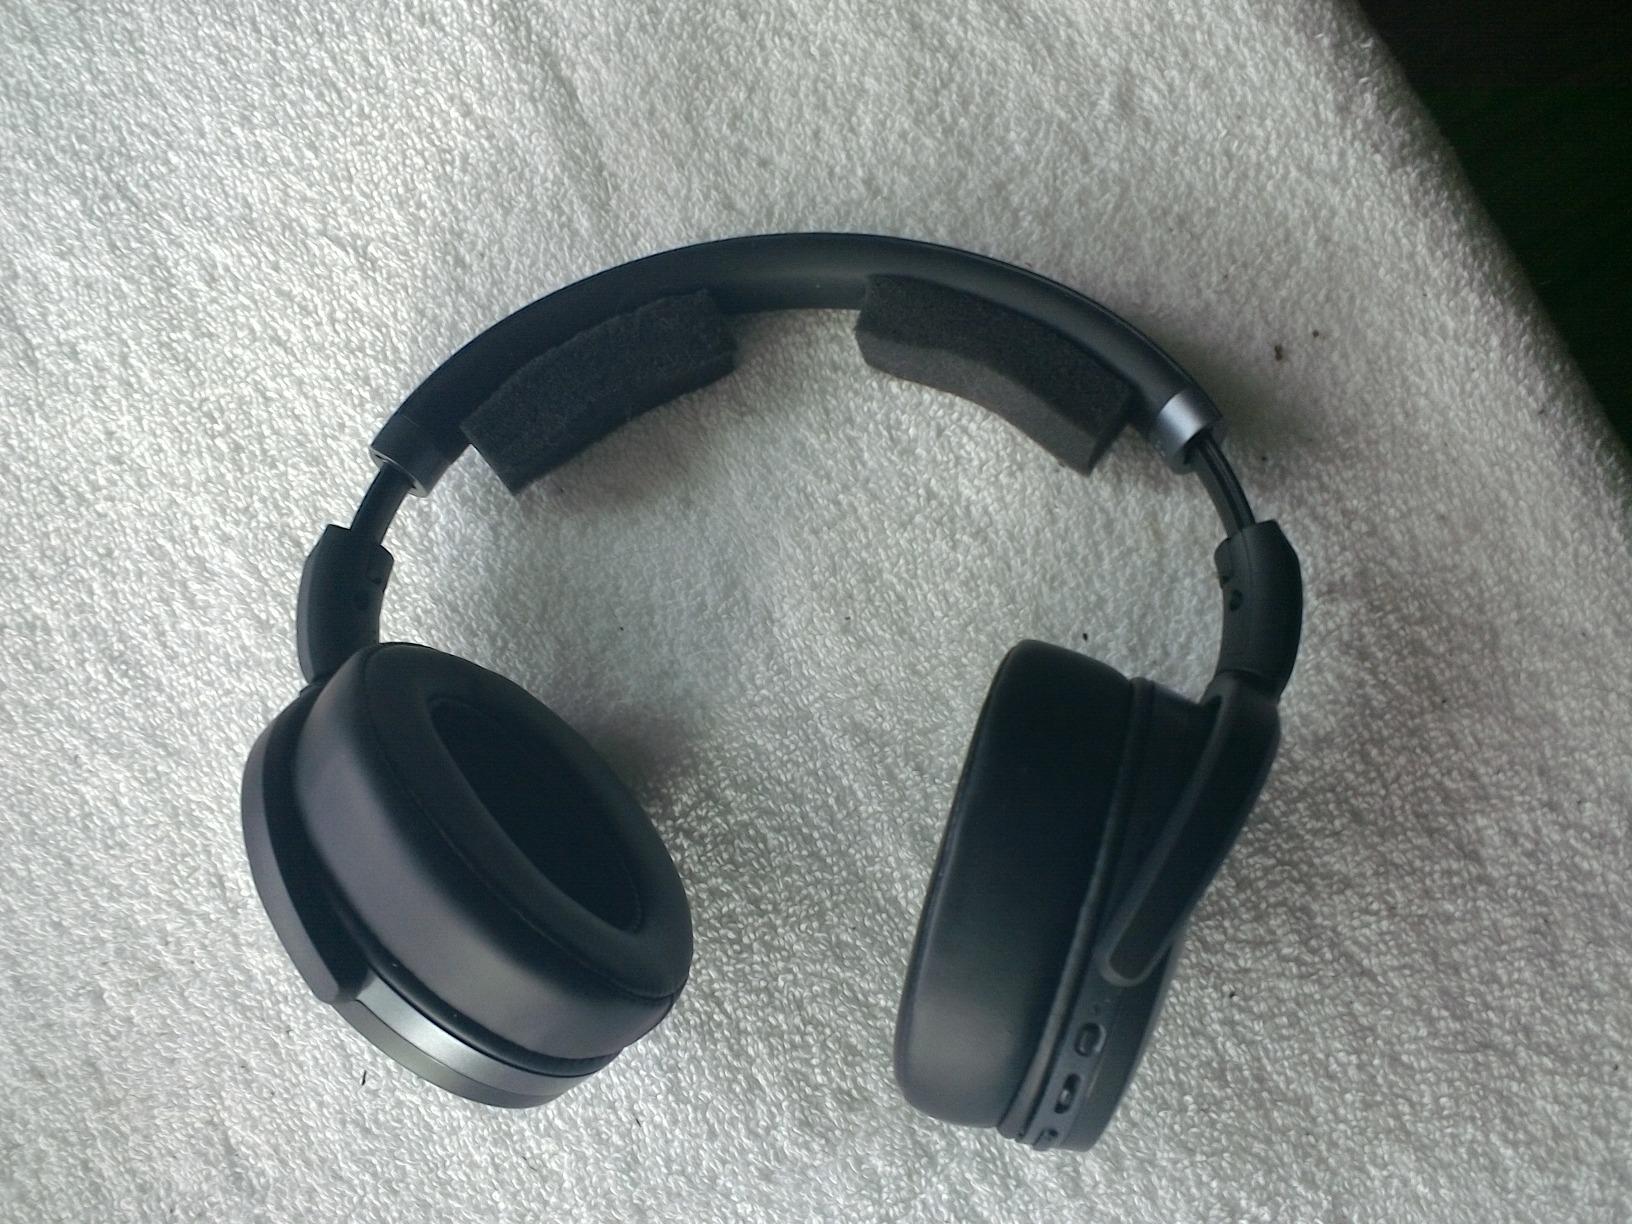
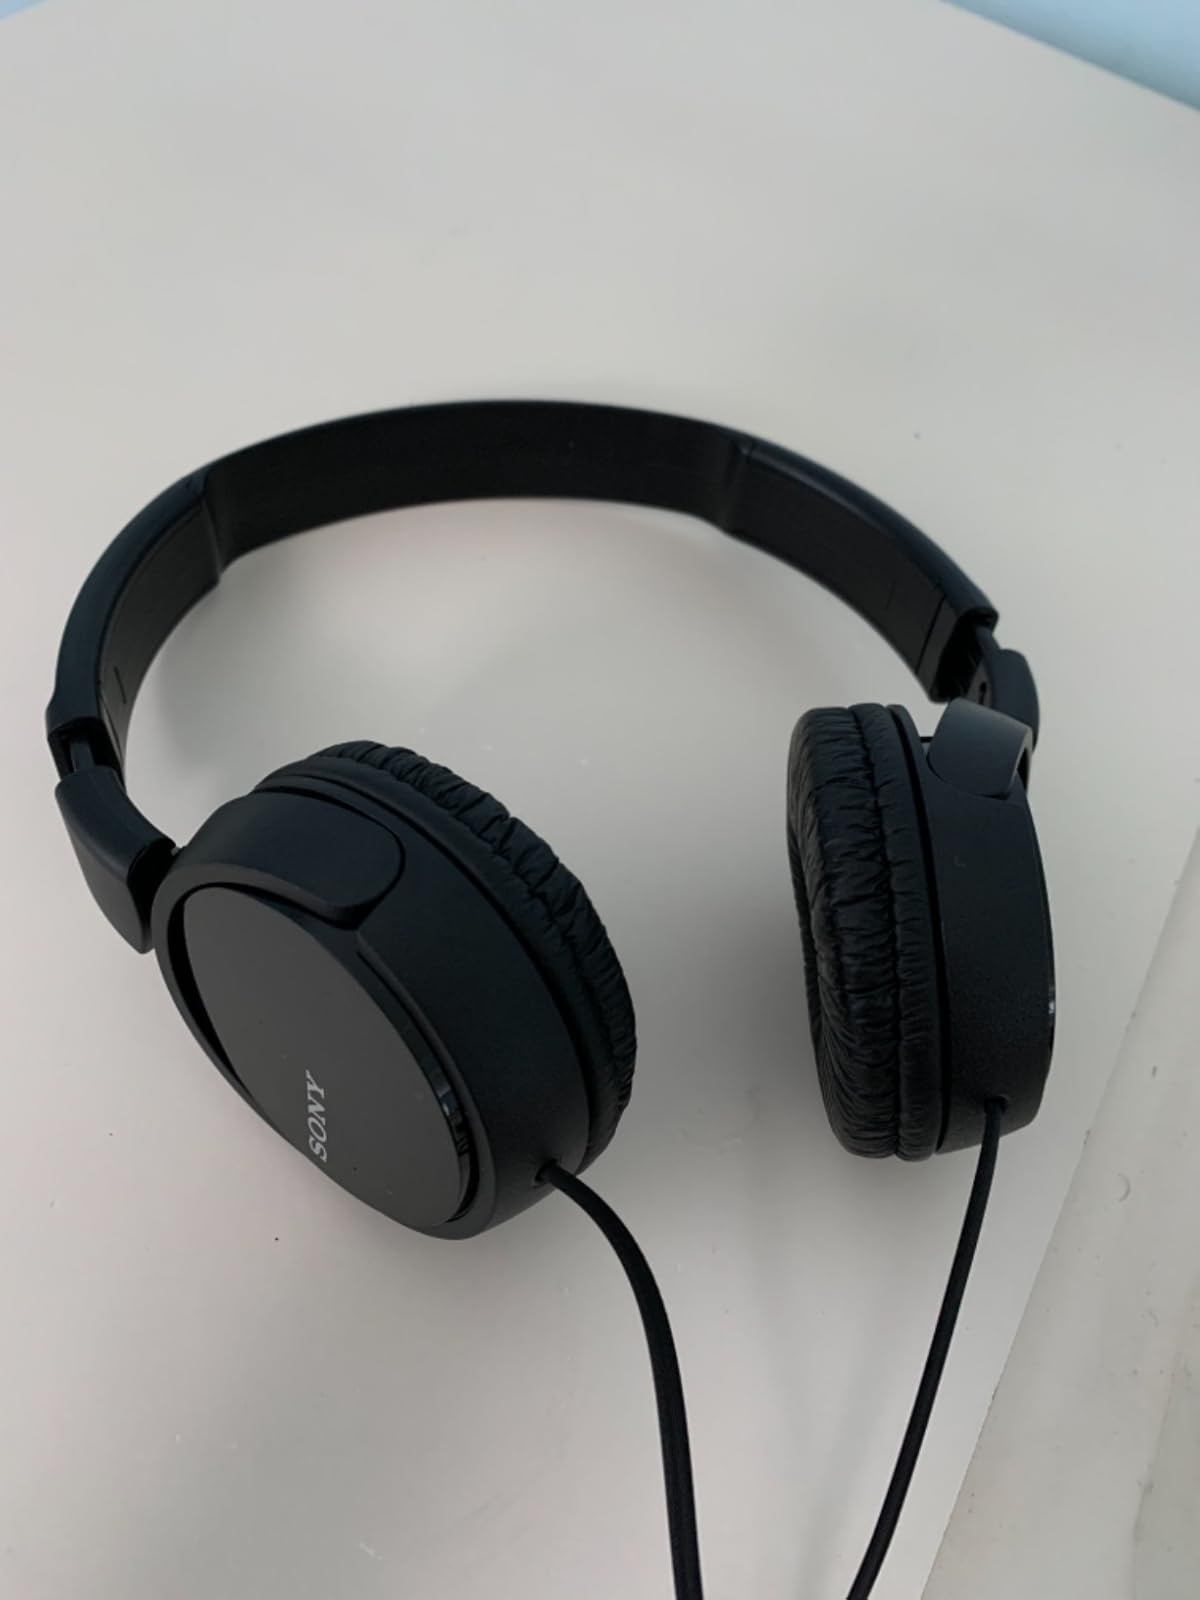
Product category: headphones
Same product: no